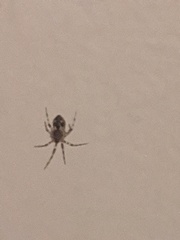
Species: Parasteatoda_tepidariorum